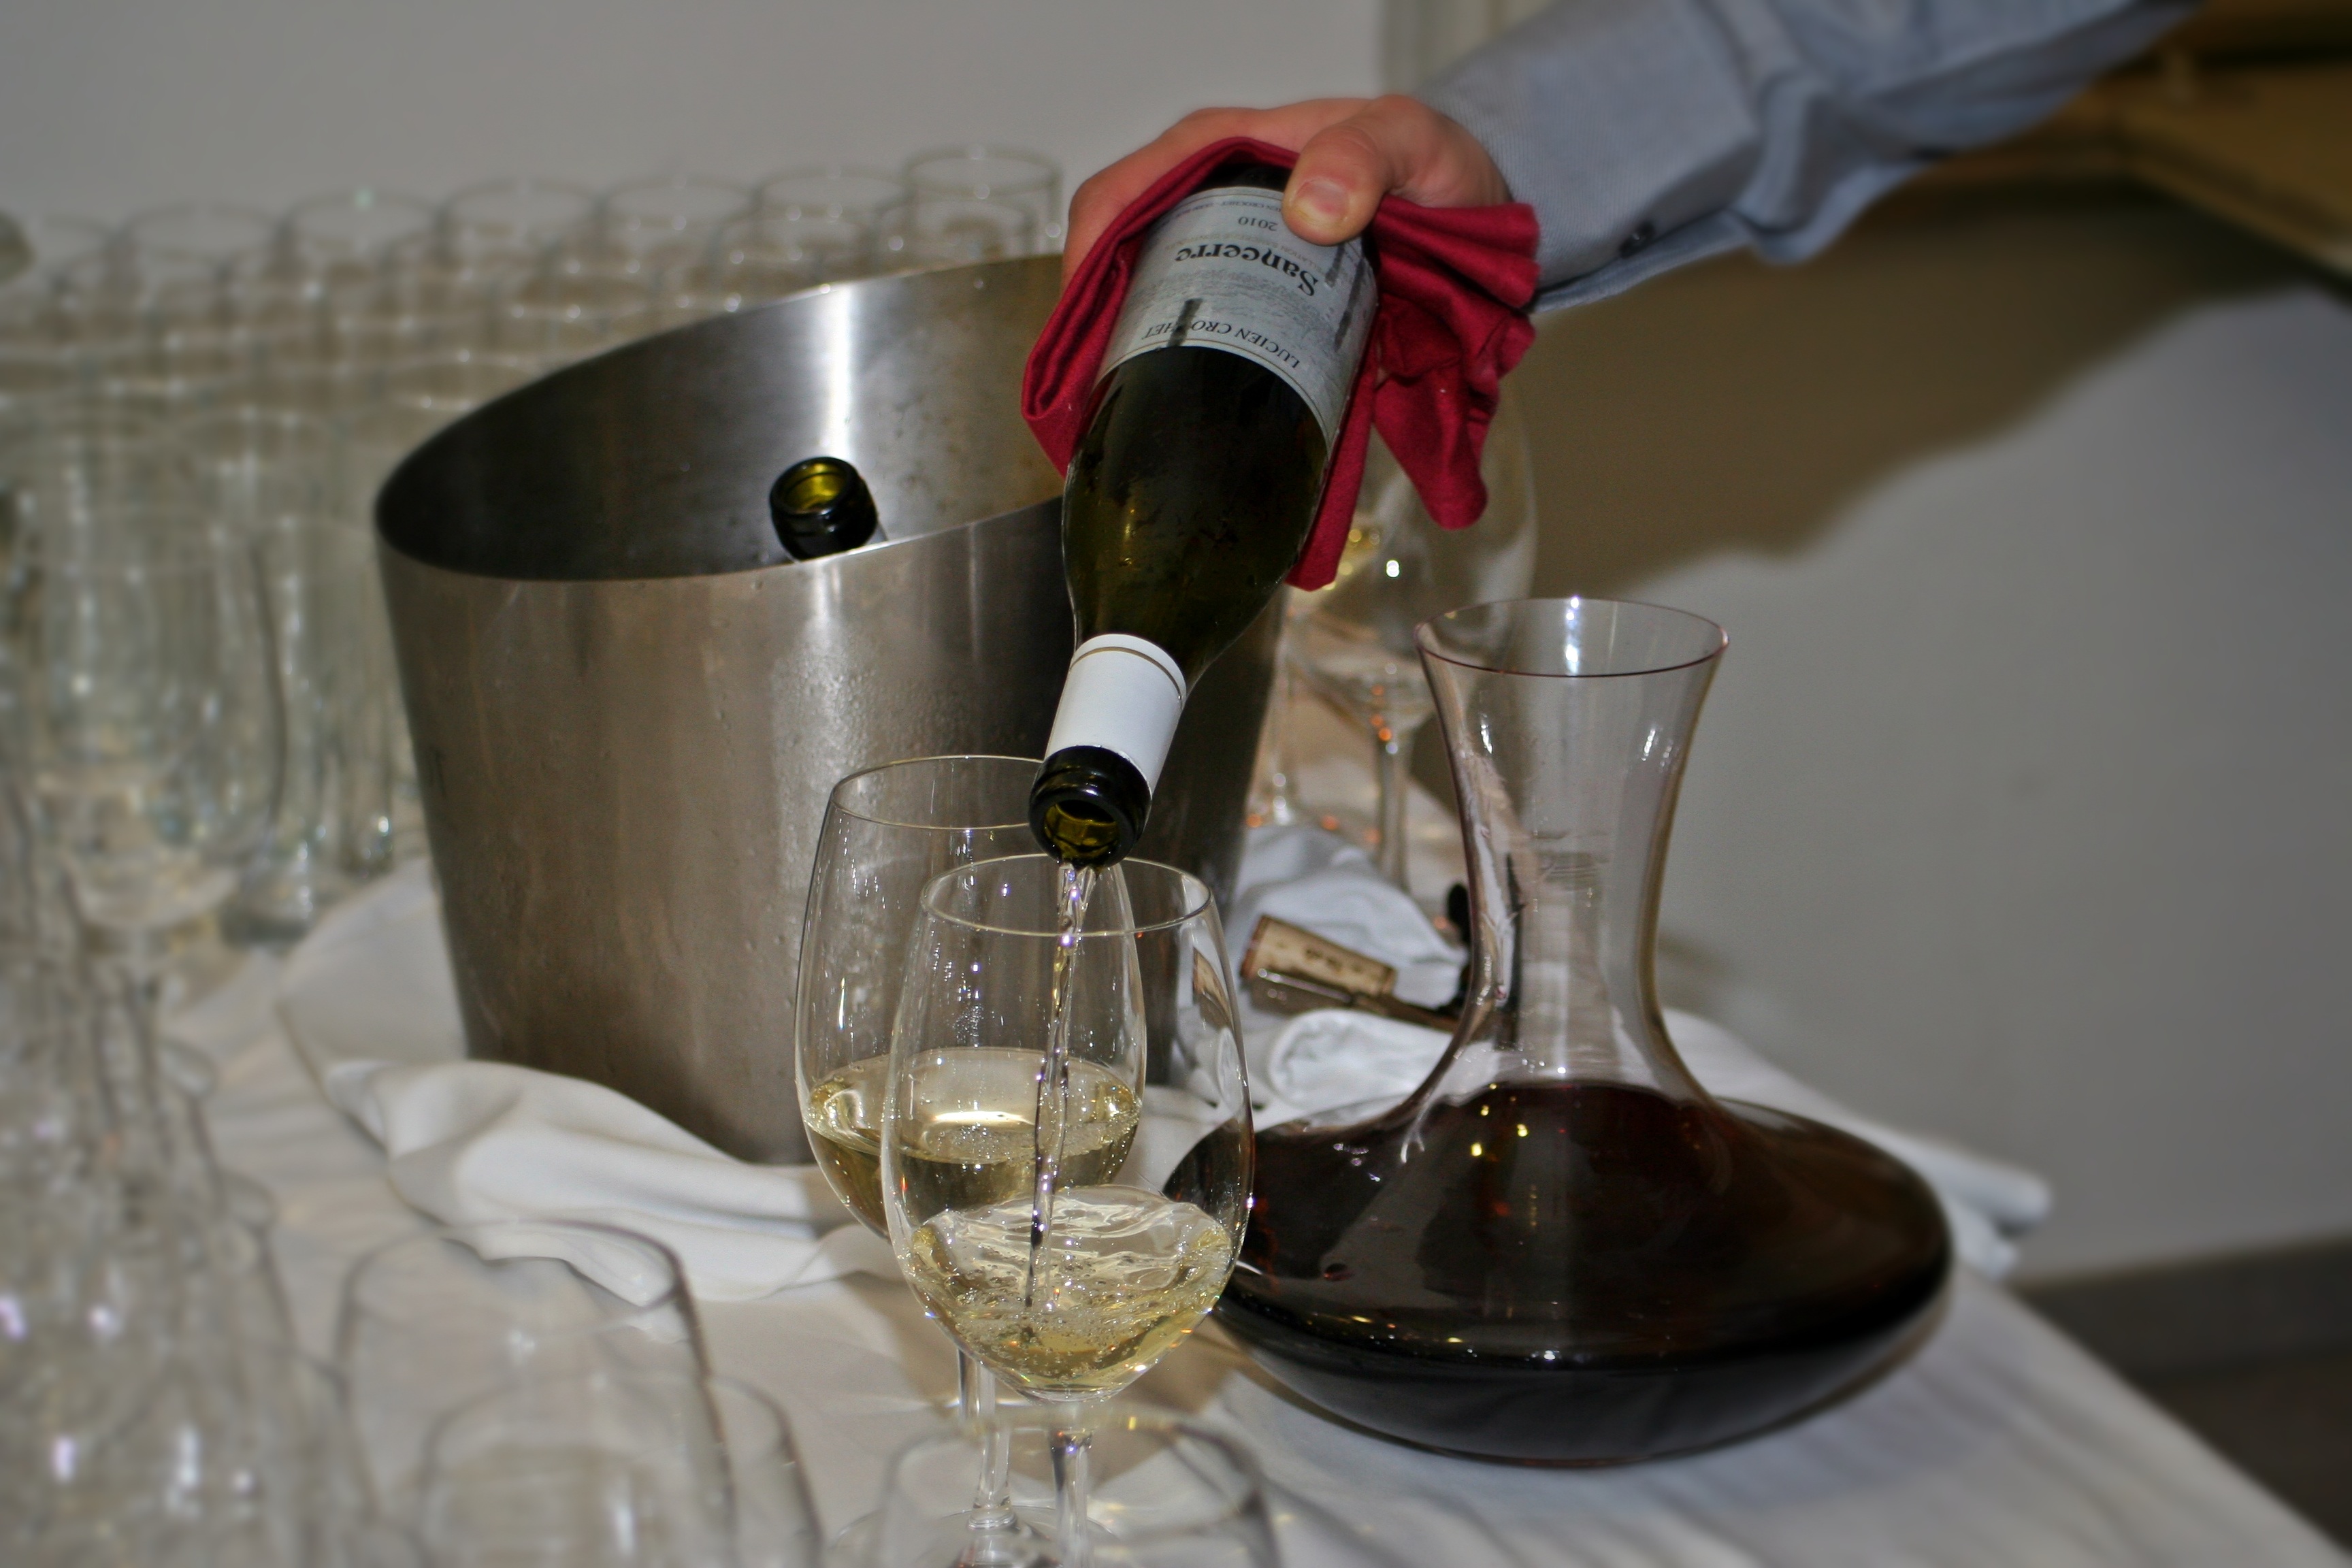
wine, glass, celebration, ice, drink, bottles, party, champagne, tasting, alcoholic beverage, sects, distilled beverage